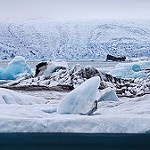
Label: glacier